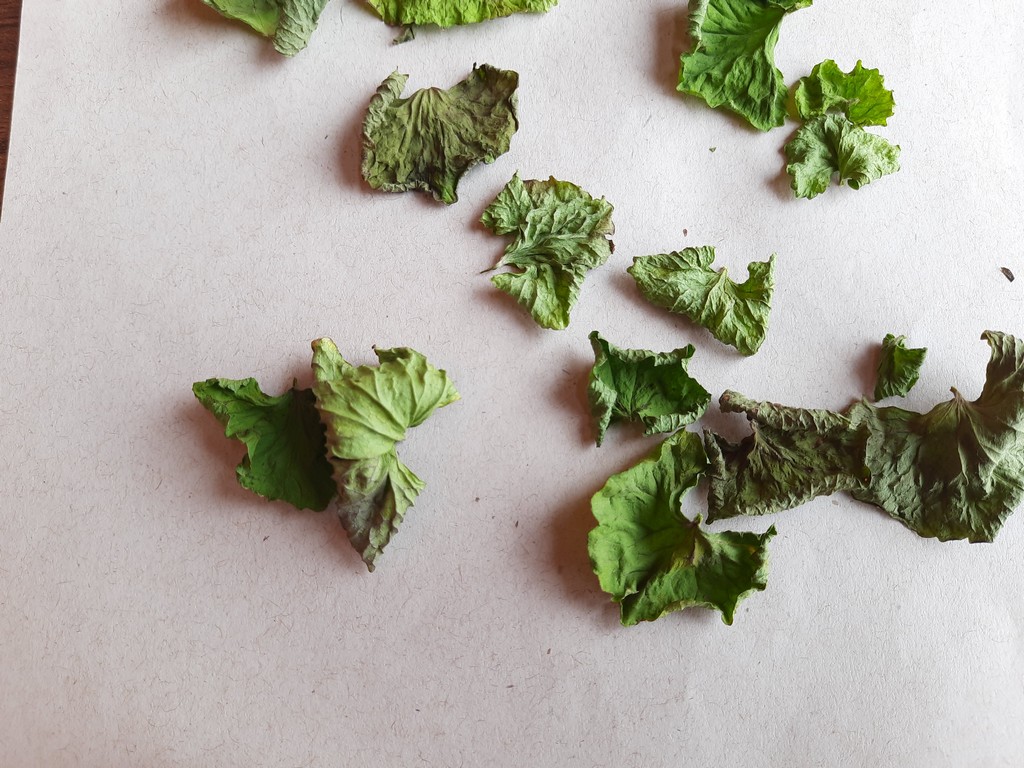
Label: Dried